Pierikpakte

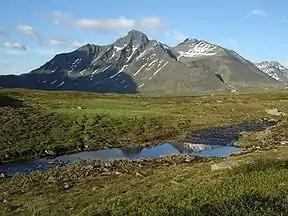
Pierikpakte from west (the high plains of Pielavalta).

Pierikpakte is a mountain in the Äpar massif and centrally located in Sarek National Park. The mountain rises to 1789 m above sea level.